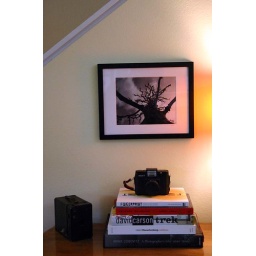
This is the wall and table by our front door. The Mysterious Tree photo is by Jayel Aheram.